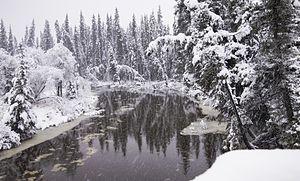
La rivière Tolovana est un cours d'eau d'Alaska, aux États-Unis situé dans la région de recensement de Yukon-Koyukuk. C'est un affluent de la rivière Tanana, laquelle se jette dans le fleuve Yukon.